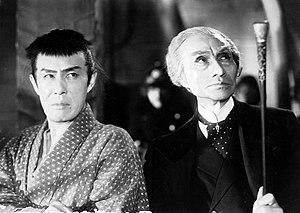
Daisuke Itō, né le 12 octobre 1898 et mort le 19 juillet 1981, est un réalisateur et scénariste japonais qui a joué un rôle déterminant dans le développement des formes modernes jidai-geki et chanbara du cinéma japonais.
Kurama Tengu est un film japonais en noir et blanc, réalisé par Daisuke Itō et sorti en 1942.
Sōjin Kamiyama, ou simplement Sōjin, est un acteur japonais, né le 30 janvier 1884 à Sendai et mort le 28 juillet 1954 à Tokyo.